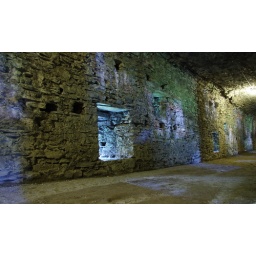
Inside the wall of the castle....it was pretty much pitch black in there, a tiny bit of light was coming in through the windows